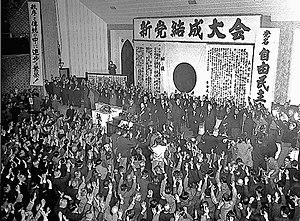
Le Parti libéral-démocrate, souvent abrégé en Jimintō au Japon et PLD en français, est le plus grand parti politique japonais, et la principale force de droite et conservatrice du pays. Il a pratiquement toujours gouverné le pays depuis sa création en 1955, sauf pendant un intermède de dix mois entre 1993 et 1994, et pendant trois ans après sa défaite aux élections législatives du 30 août 2009. Le parti ne doit pas être confondu avec le Parti libéral de 1998, aujourd'hui disparu et qui a fusionné avec le Parti démocrate du Japon pour devenir le Parti démocrate progressiste, principal parti d'opposition jusqu'en 2017 ; ni avec le Parti libéral de 2016, un ancien petit parti social-libéral.